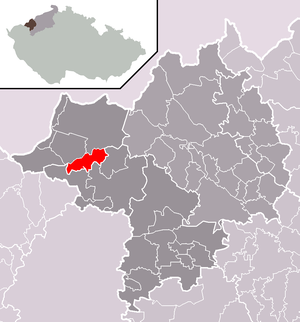
Měděnec est une commune du district de Chomutov, dans la région d'Ústí nad Labem, en Tchéquie. Sa population s'élevait à 140 habitants en 2018.